Jerome Weston, 2nd Earl of Portland

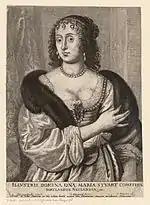
Engraving of Frances Stuart, Countess of Portland by Wenceslas Hollar after Anthony van Dyck

Lord Portland married Lady Frances Stuart (19 March 1617 − 13 March 1694), a daughter of the 3rd Duke of Lennox, on 10 June 1632. He was succeeded by their son Charles.